Orchestra Iowa

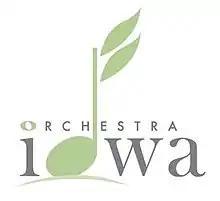
Logo

Orchestra Iowa is an American symphony orchestra based in Cedar Rapids, Iowa. The current music director and conductor is Timothy Hankewich. Established in 1923 as the Cedar Rapids Symphony Orchestra, the orchestra has 68 professional musicians and a full season of over 180 performances, including a Masterworks series, a Chamber series, a Pops series, and performances with the Cedar Rapids Opera and Ballet Quad Cities. The orchestra principally performs at the Paramount Theatre located in downtown Cedar Rapids. They also perform Masterworks and Chamber Concerts in the Iowa City/Coralville area including the Coralville Center for the Performing Arts in Coralville, Iowa. The orchestra showcases its artistic excellence each season through an accomplished array of classical, ballet, opera, popular and chamber performances, in addition to extensive community education and involvement.